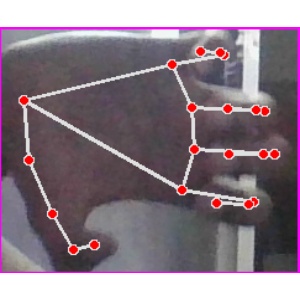
अक्षर: त